Klaas Schilder

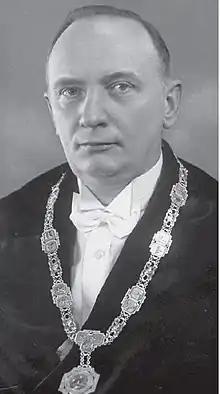

Klaas Schilder (19 December 1890 – 23 March 1952) was a Dutch Neo-Calvinist theologian and professor in the Reformed Churches in the Netherlands (Dutch "Gereformeerde Kerken in Nederland" or GKN) and later in the Reformed Churches in the Netherlands (liberated) (Dutch "Gereformeerde Kerken (vrijgemaakt)").